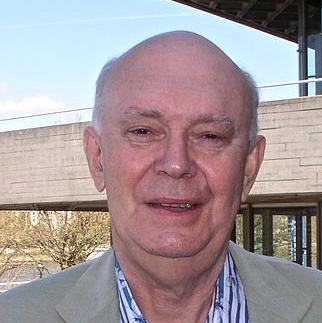
Age: 70